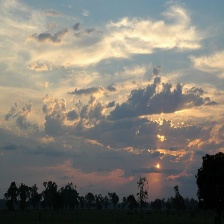
Cloud type: Altocumulus